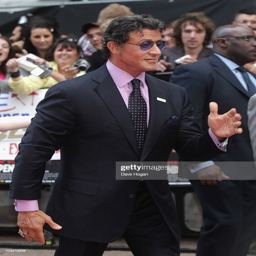
actor attends the film premiere .